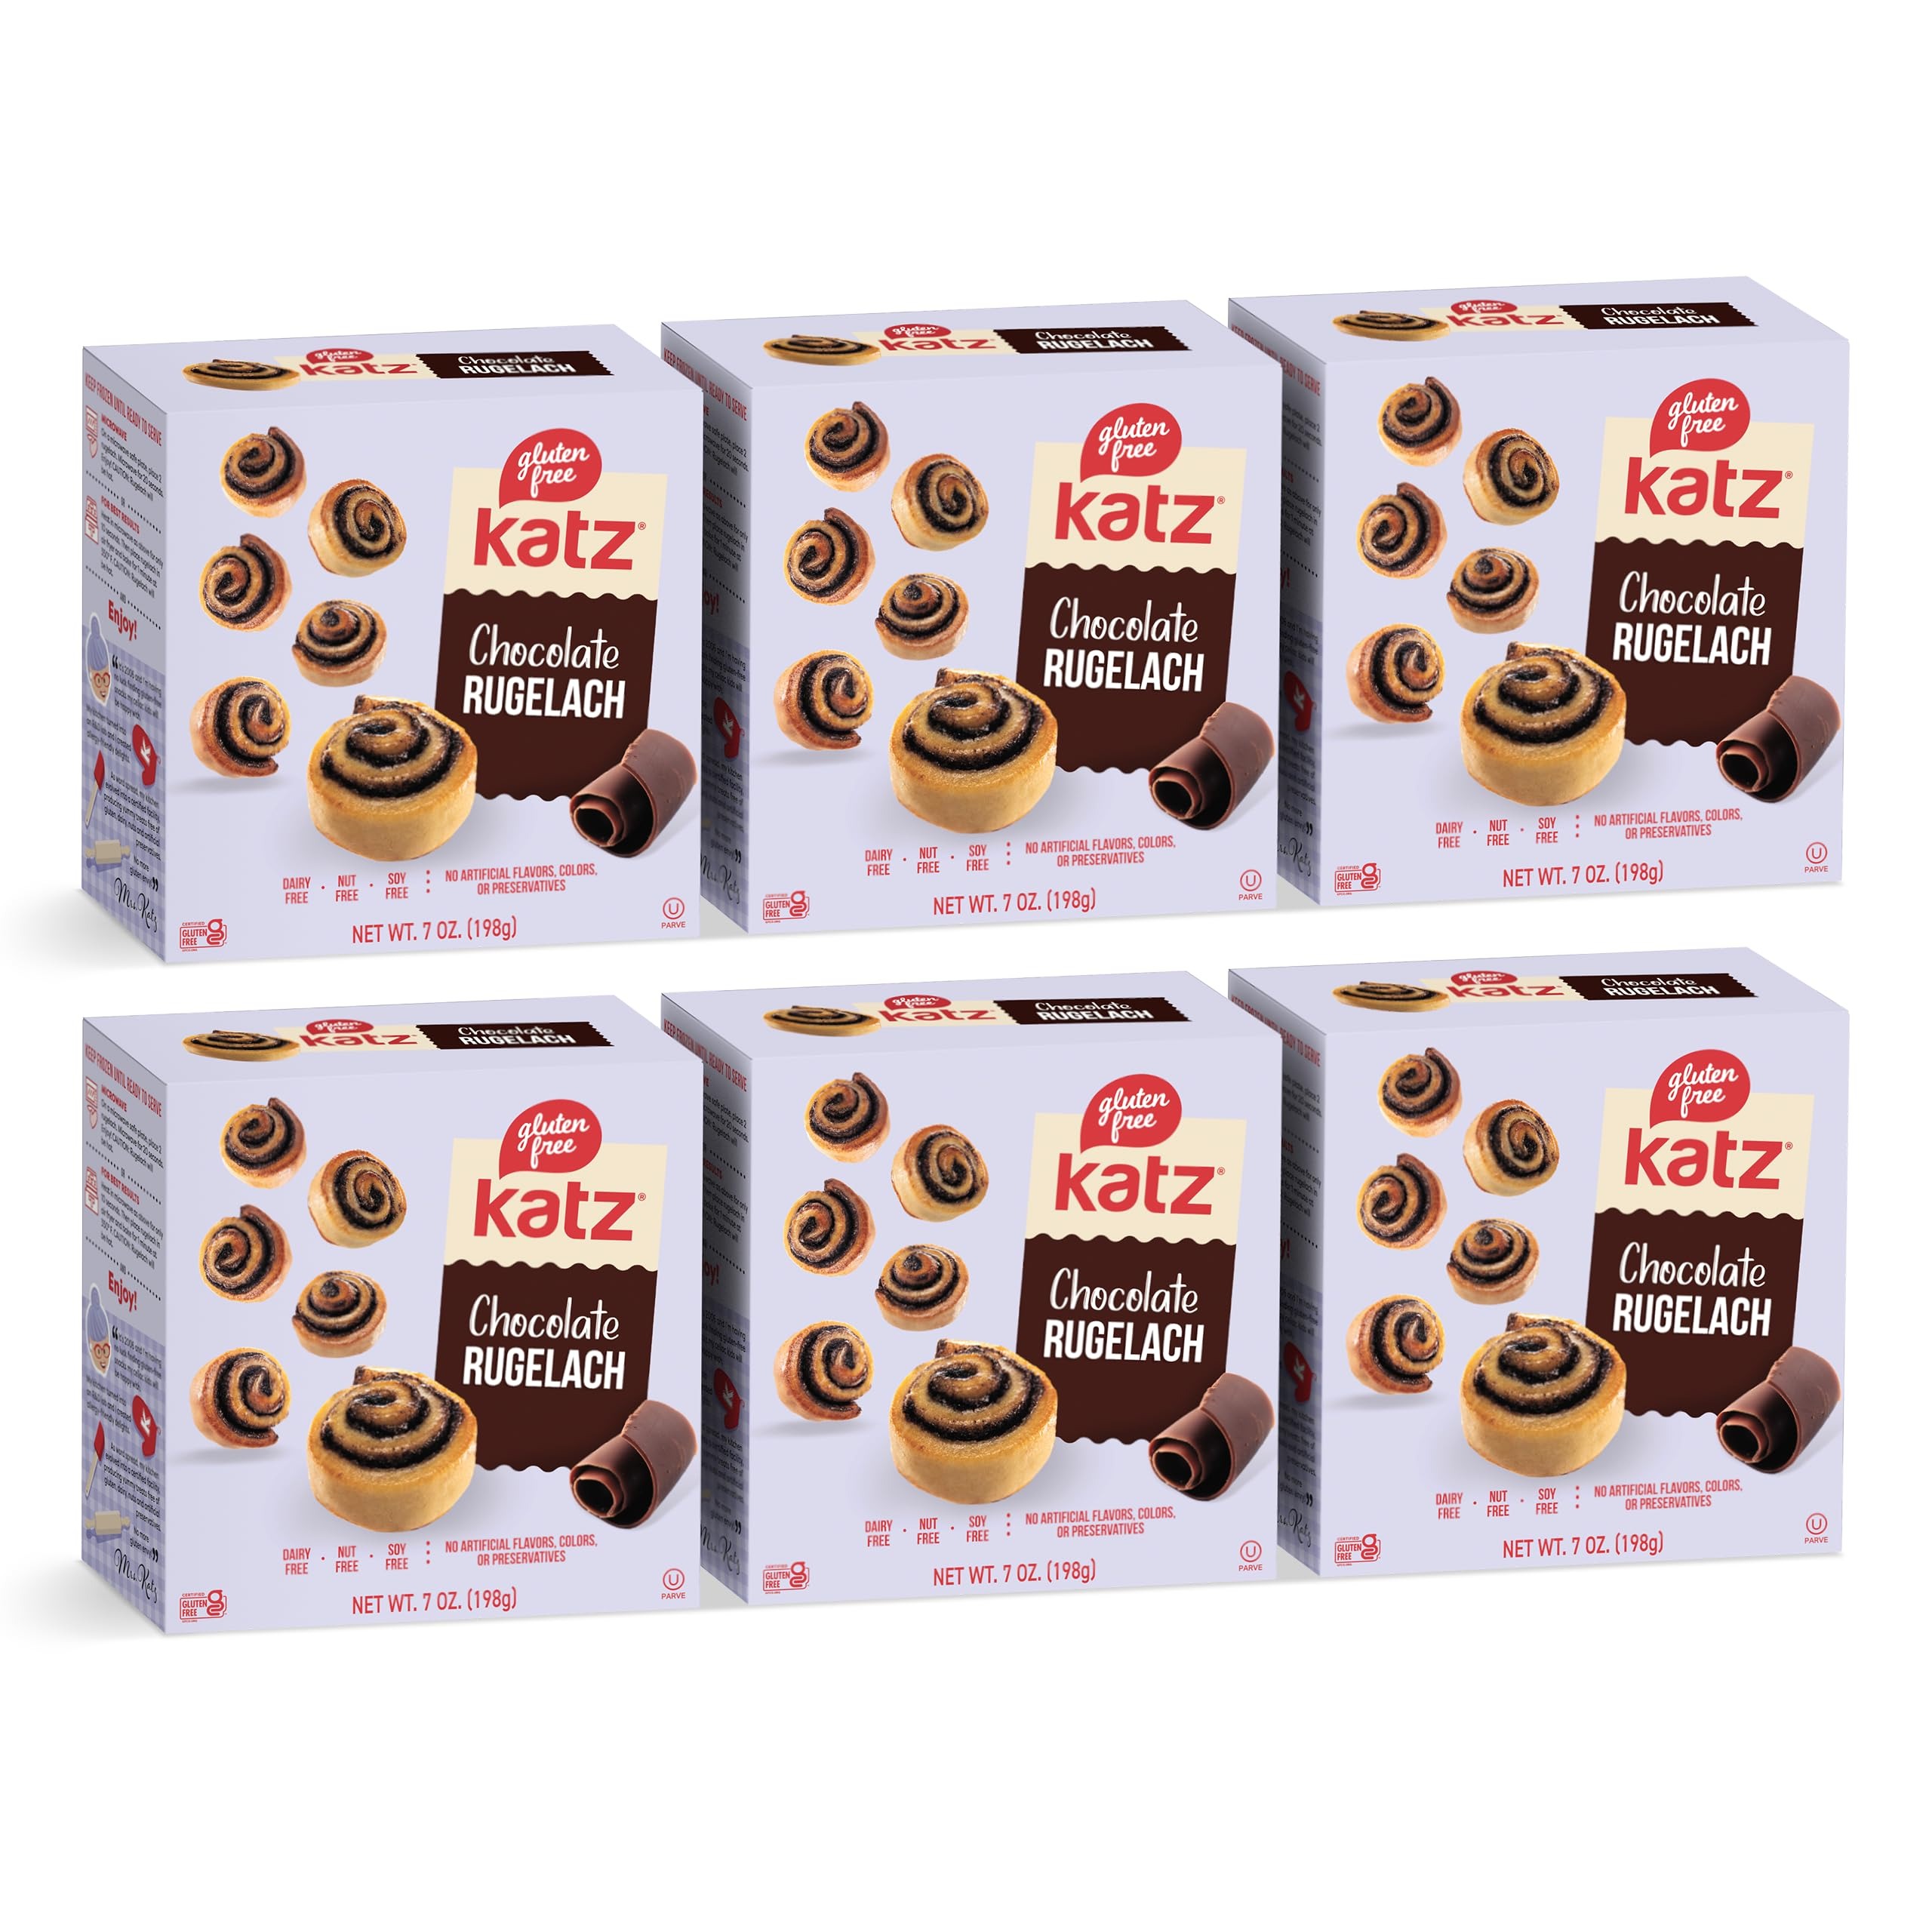
Item Name: Katz Gluten Free Chocolate Rugelech | Dairy Free, Nut Free, Soy Free, Gluten Free | Kosher (6 Packs of 8 Rugelech, 7 Ounce Each)
Product Description: The original, famously delicious taste and rich chocolate flavor of these rugelech make for a mouthwatering treat, which is perfect for dunking in a glass of milk.
Value: 28.0
Unit: Ounce

Price: 35.99